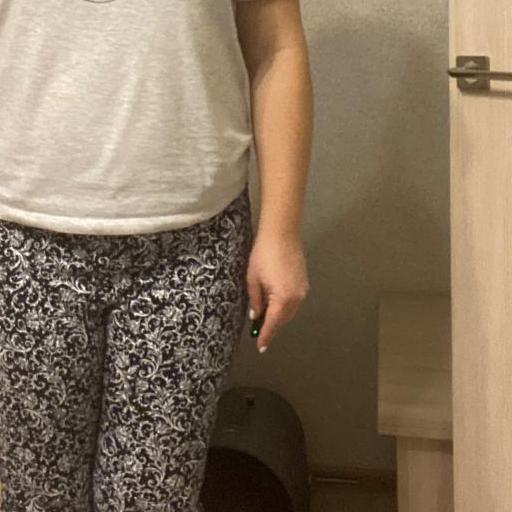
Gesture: no_gesture